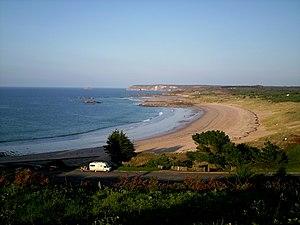
Pléhérel Plage - Anse du Croc. (Fréhel, Côtes-d'Armor, région Bretagne).
Fréhel [fʁeɛl] est une commune française du département des Côtes-d'Armor et de la région Bretagne.